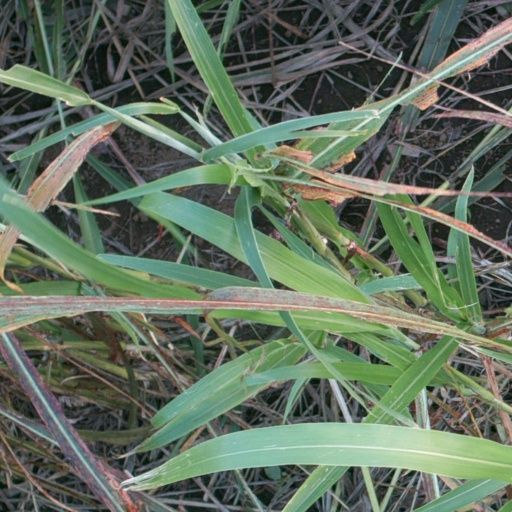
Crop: sorghum